Alexander Benson

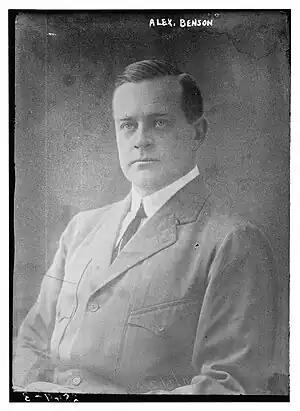

He was born in 1872. Having served as Secretary of Legation to Bolivia, he was appointed Second Secretary of the Embassy of the United States at St. Petersburg, Russian Empire in 1911. In 1913, as Second Secretary, he was put in charge of the Embassy of the United States in Rome. He died on November 9, 1947.